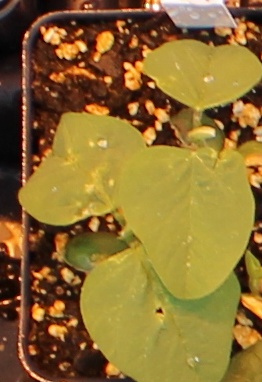
Label: Soybean